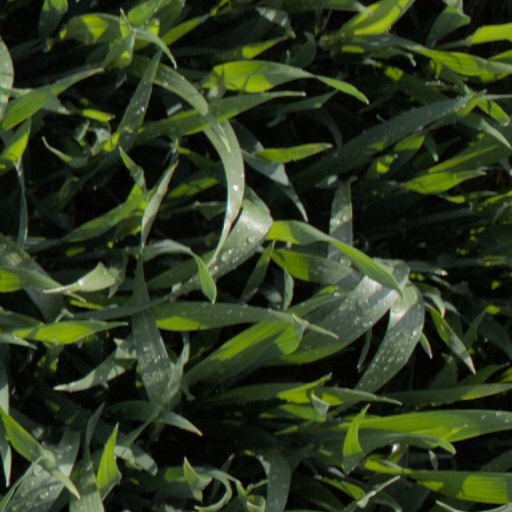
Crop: wheat